Which point is corresponding to the reference point?
Reference image:
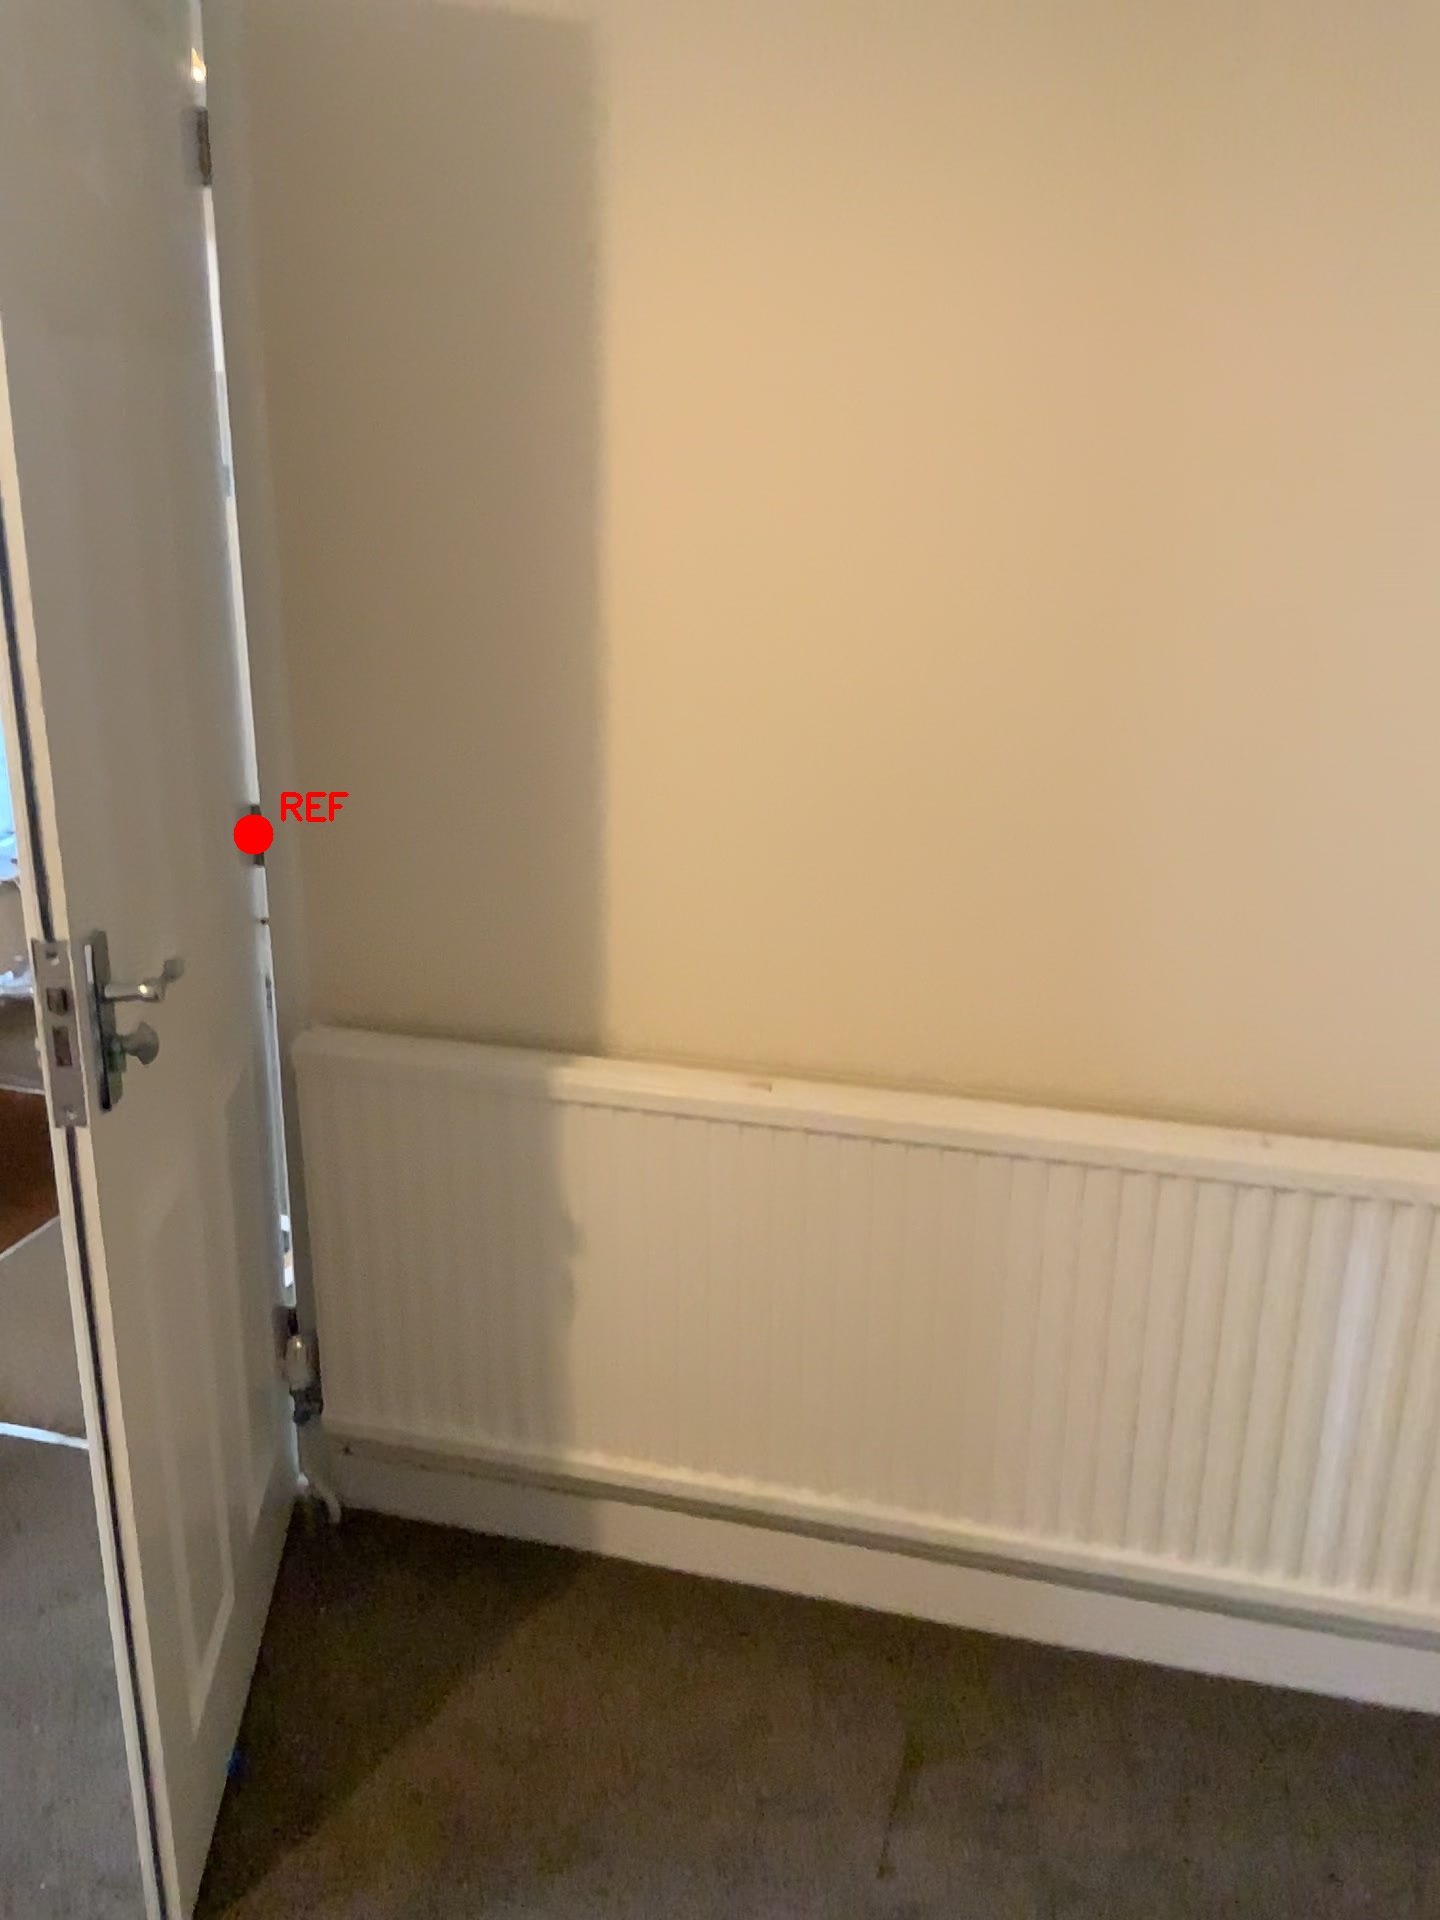
Option image:
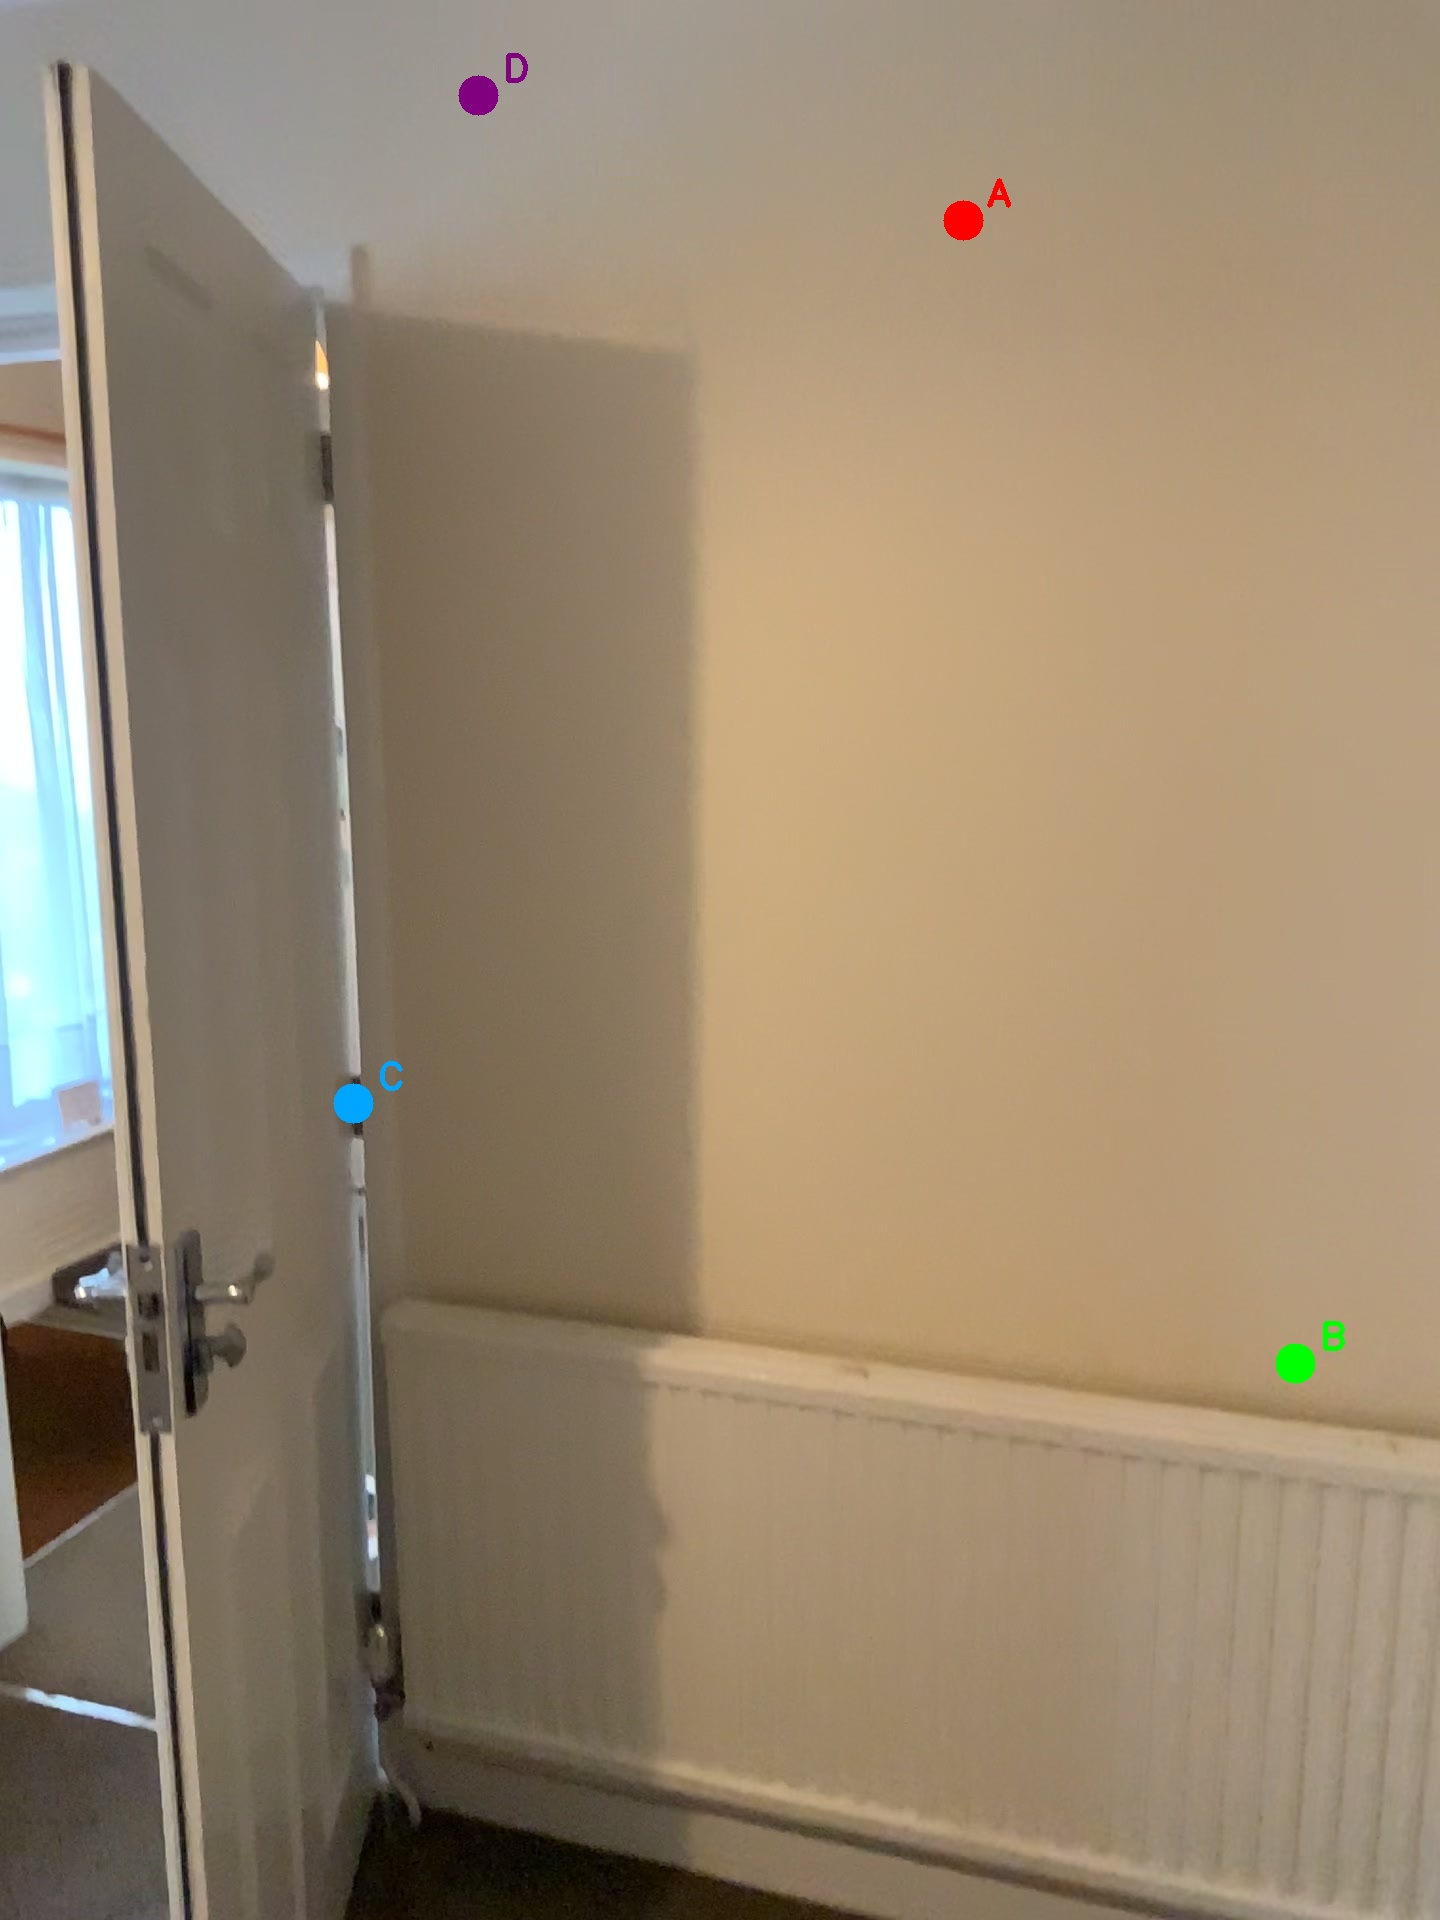
Choices:
Point A
Point B
Point C
Point D
Answer: (C)